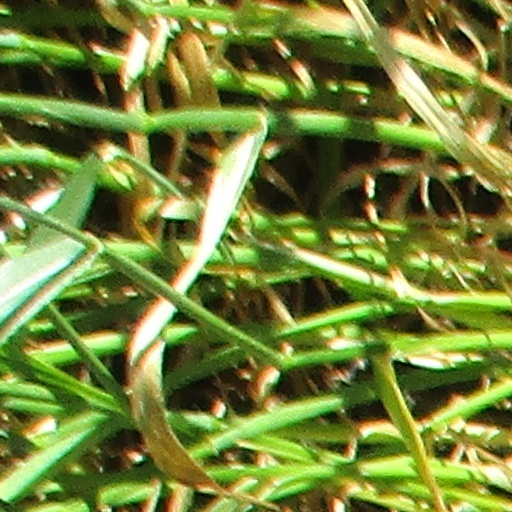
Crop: wheat